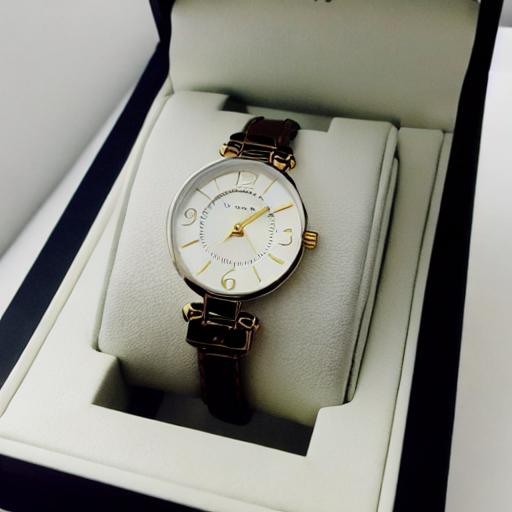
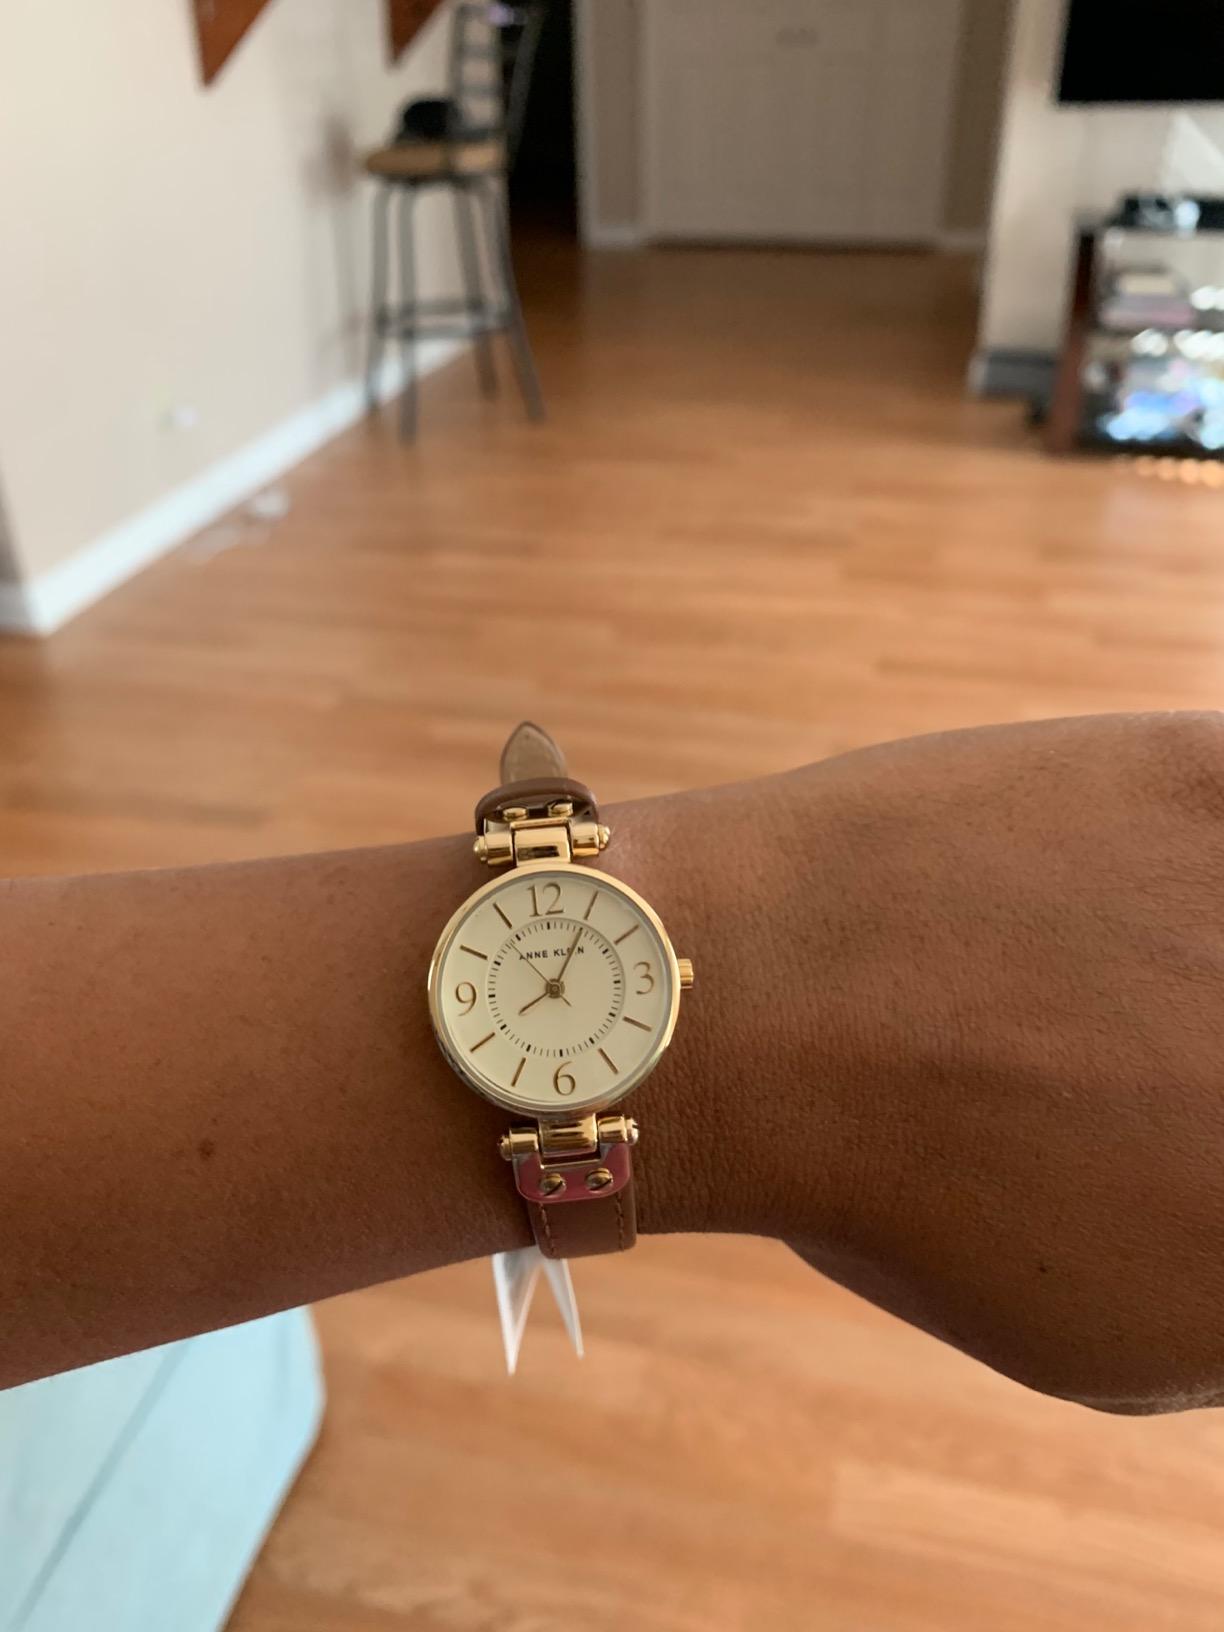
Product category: accessories_watch
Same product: no